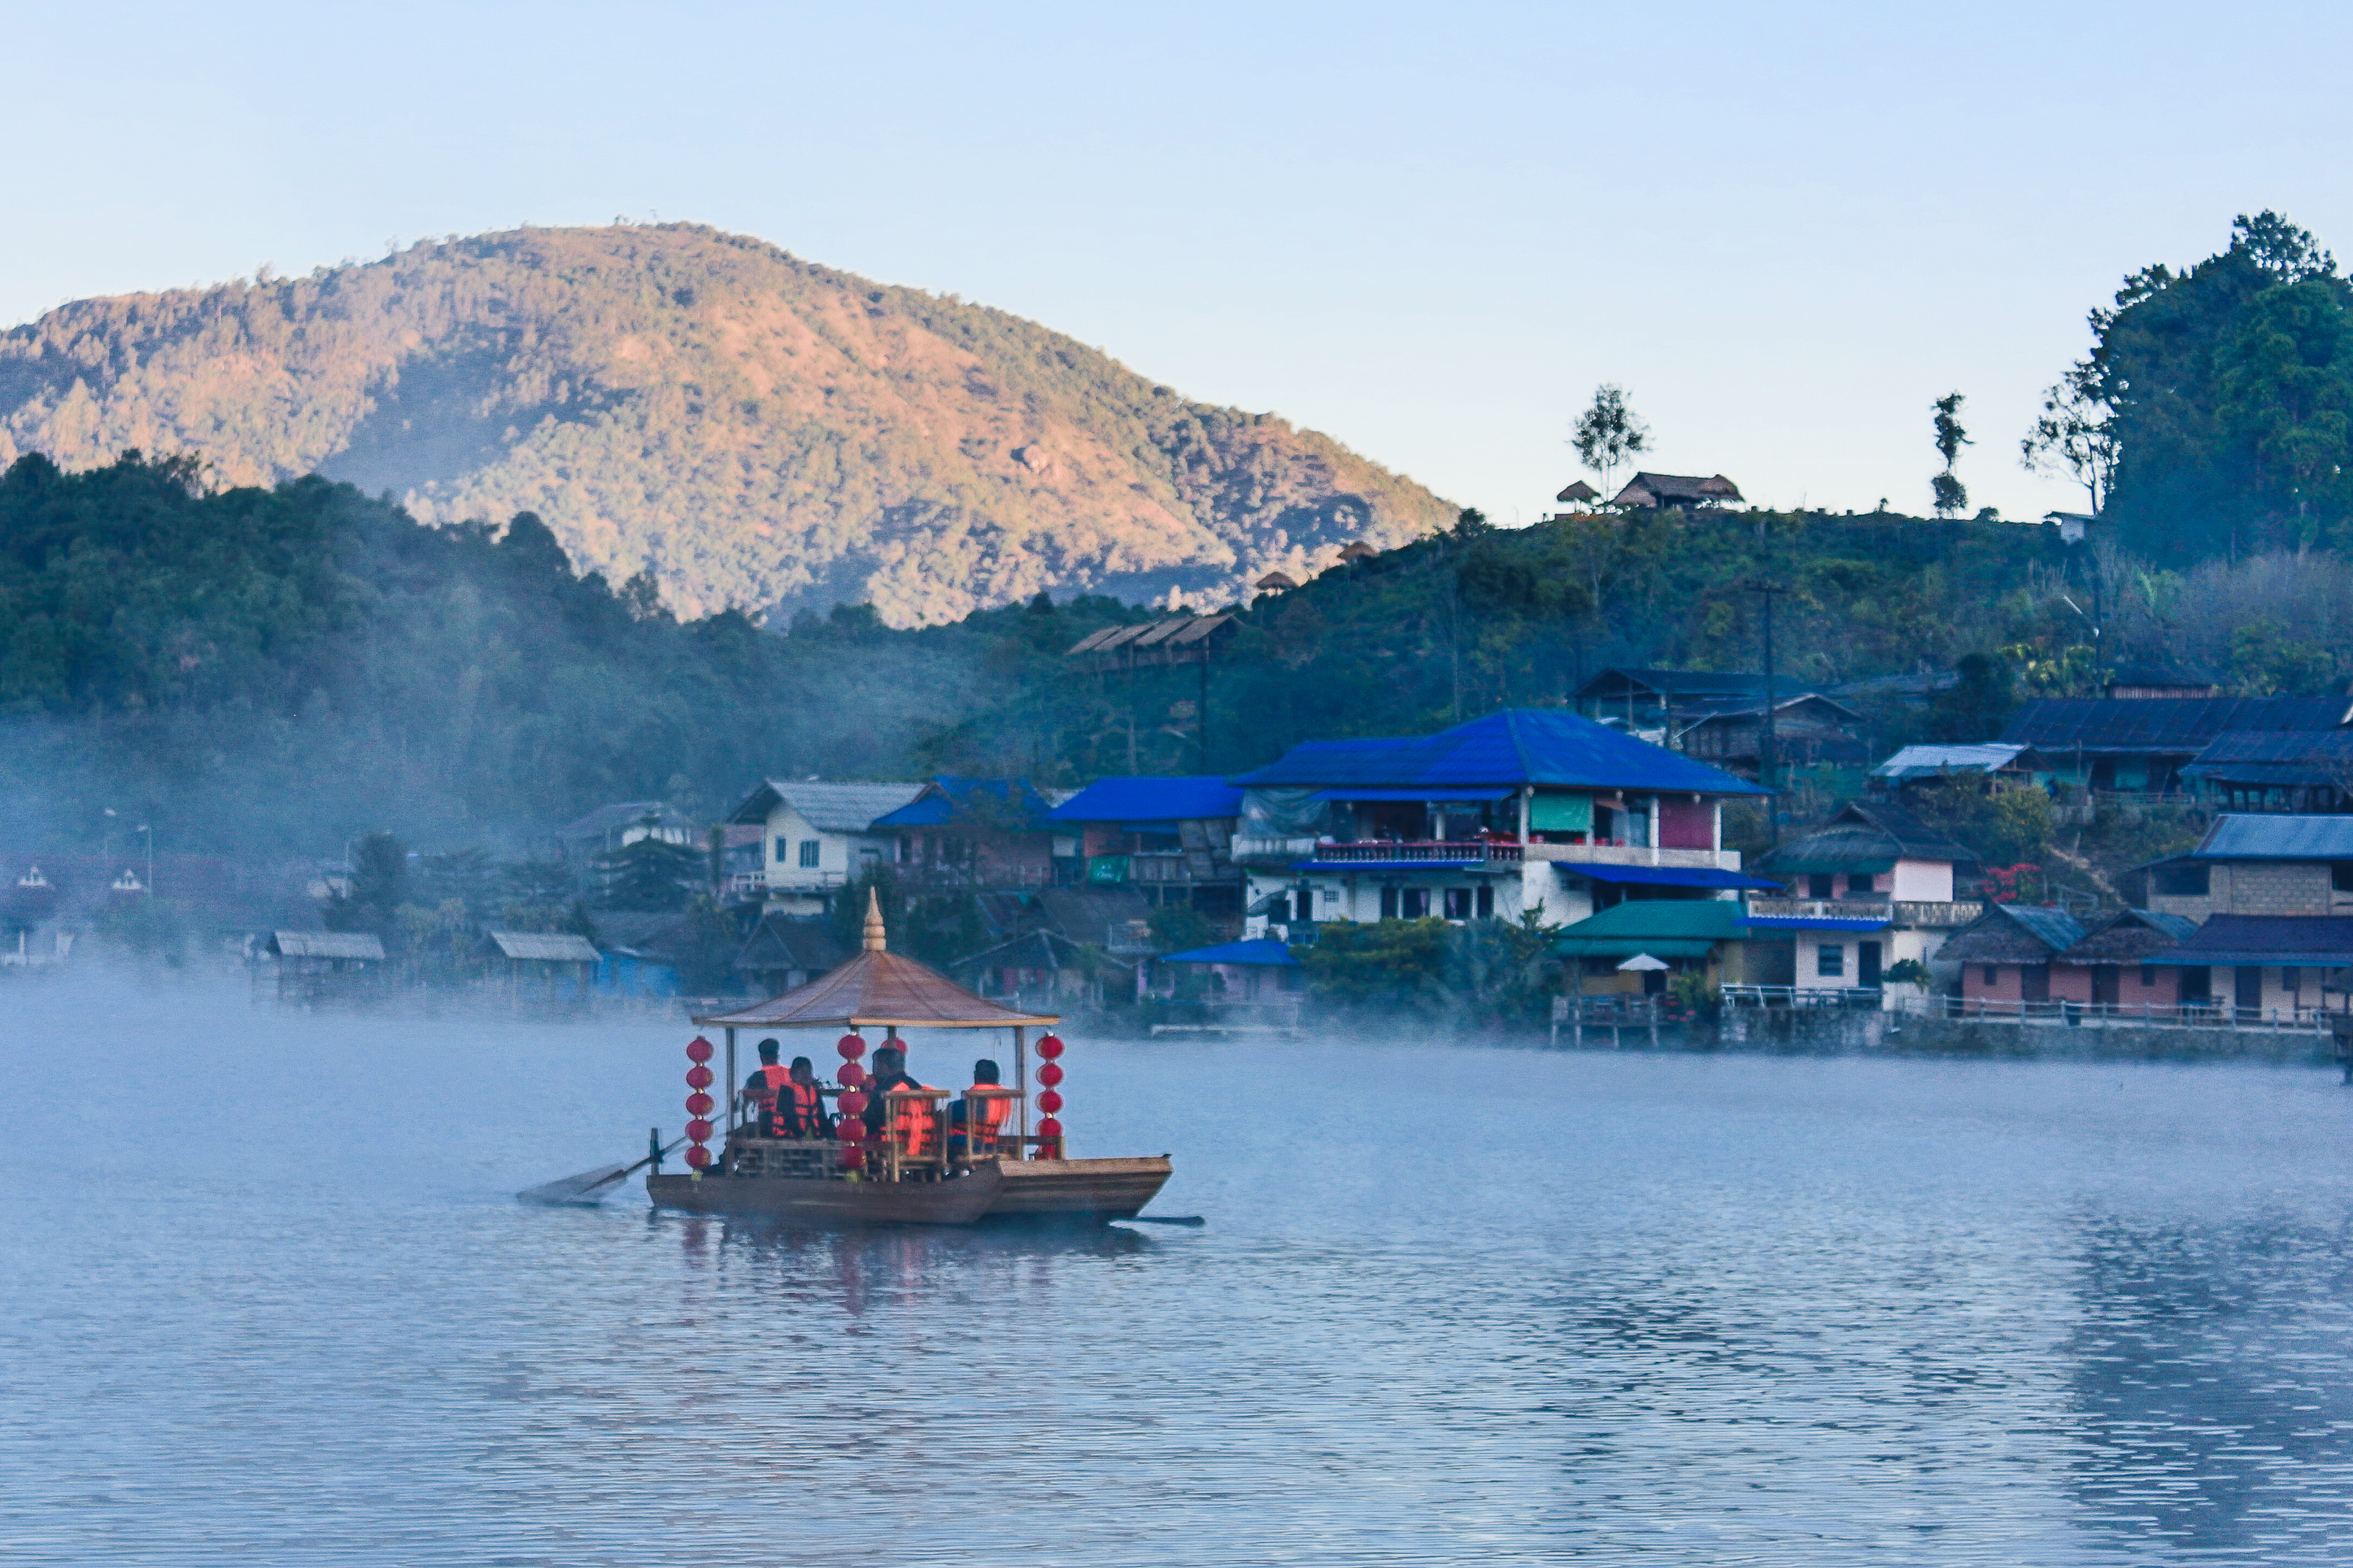
forest, shadow, traveler, sunshine, magnificent, cold, holiday, ban, mist, summer, settlement, mae, beautiful, chinese, tea, mountain, view, son, romantic, design, thailand, national, sunny, village, day, park, sky, green, journey, natural, wallpaper, nature, relax, cool, tree, thai, water, hmong, hong, sunlight, field, light, background, river, travel, lake, landscape, fog, water transportation, boat, transport, vehicle, hill station, tourism, ferry, watercraft, bay, boating, hill